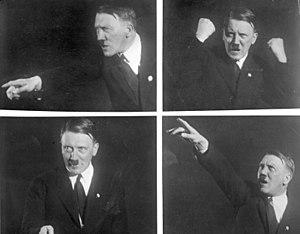
LTI - Lingua Tertii Imperii: Notizbuch eines Philologen est un livre de Victor Klemperer, paru en 1947.
Adolf Hitler [ˈadɔlf ˈhɪtlɐ] est un idéologue et homme d'État allemand, né le 20 avril 1889 à Braunau am Inn en Autriche-Hongrie et mort par suicide le 30 avril 1945 à Berlin. Fondateur et figure centrale du nazisme, il prend le pouvoir en Allemagne en 1933 et instaure une dictature totalitaire, impérialiste, antisémite et raciste désignée sous le nom de Troisième Reich.